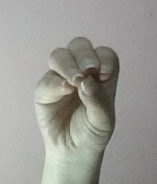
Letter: ha